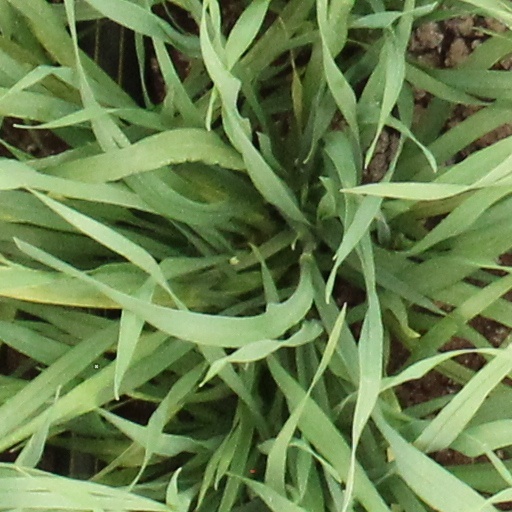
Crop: wheat